Holmdel Township, New Jersey

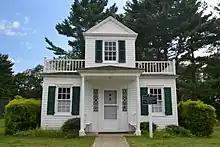
The Dr. Robert W. Cooke Medical Office, built c.1823 by Robert W. Cooke as a medical office.

The Lenape people were present in the 1600s when Europeans first showed up in the area that is now Holmdel. Holmdel was part of the Monmouth Tract setup by the English in 1675. The area was part of Middletown township when that was set up in 1693, but, split off in 1848 to form part of Raritan township (now Hazlet) which in turn split off Holmdel Township (February 23, 1857).